Johnny Mize

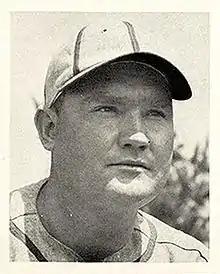
Mize with the Cardinals

Mize was known as both "Big Jawn" and "The Big Cat" for his smooth fielding at first base. In 1937 he batted .364, but Cardinals teammate Joe Medwick took the title with a .374 average. He led the league in triples and OPS in 1938. In 1939, Mize finished second in the league's Most Valuable Player (MVP) voting after leading the league with a .349 average and 28 home runs. Mize's 43 home runs in 1940 set a Cardinals team record that stood for nearly 60 years. At the end of the 1941 season, however, Cardinals general manager Branch Rickey, who believed in trading players before their skills began to decline, traded Mize to the New York Giants. In exchange for Mize, the Cardinals received Bill Lohrman, Johnny McCarthy, Ken O'Dea, and $50,000.